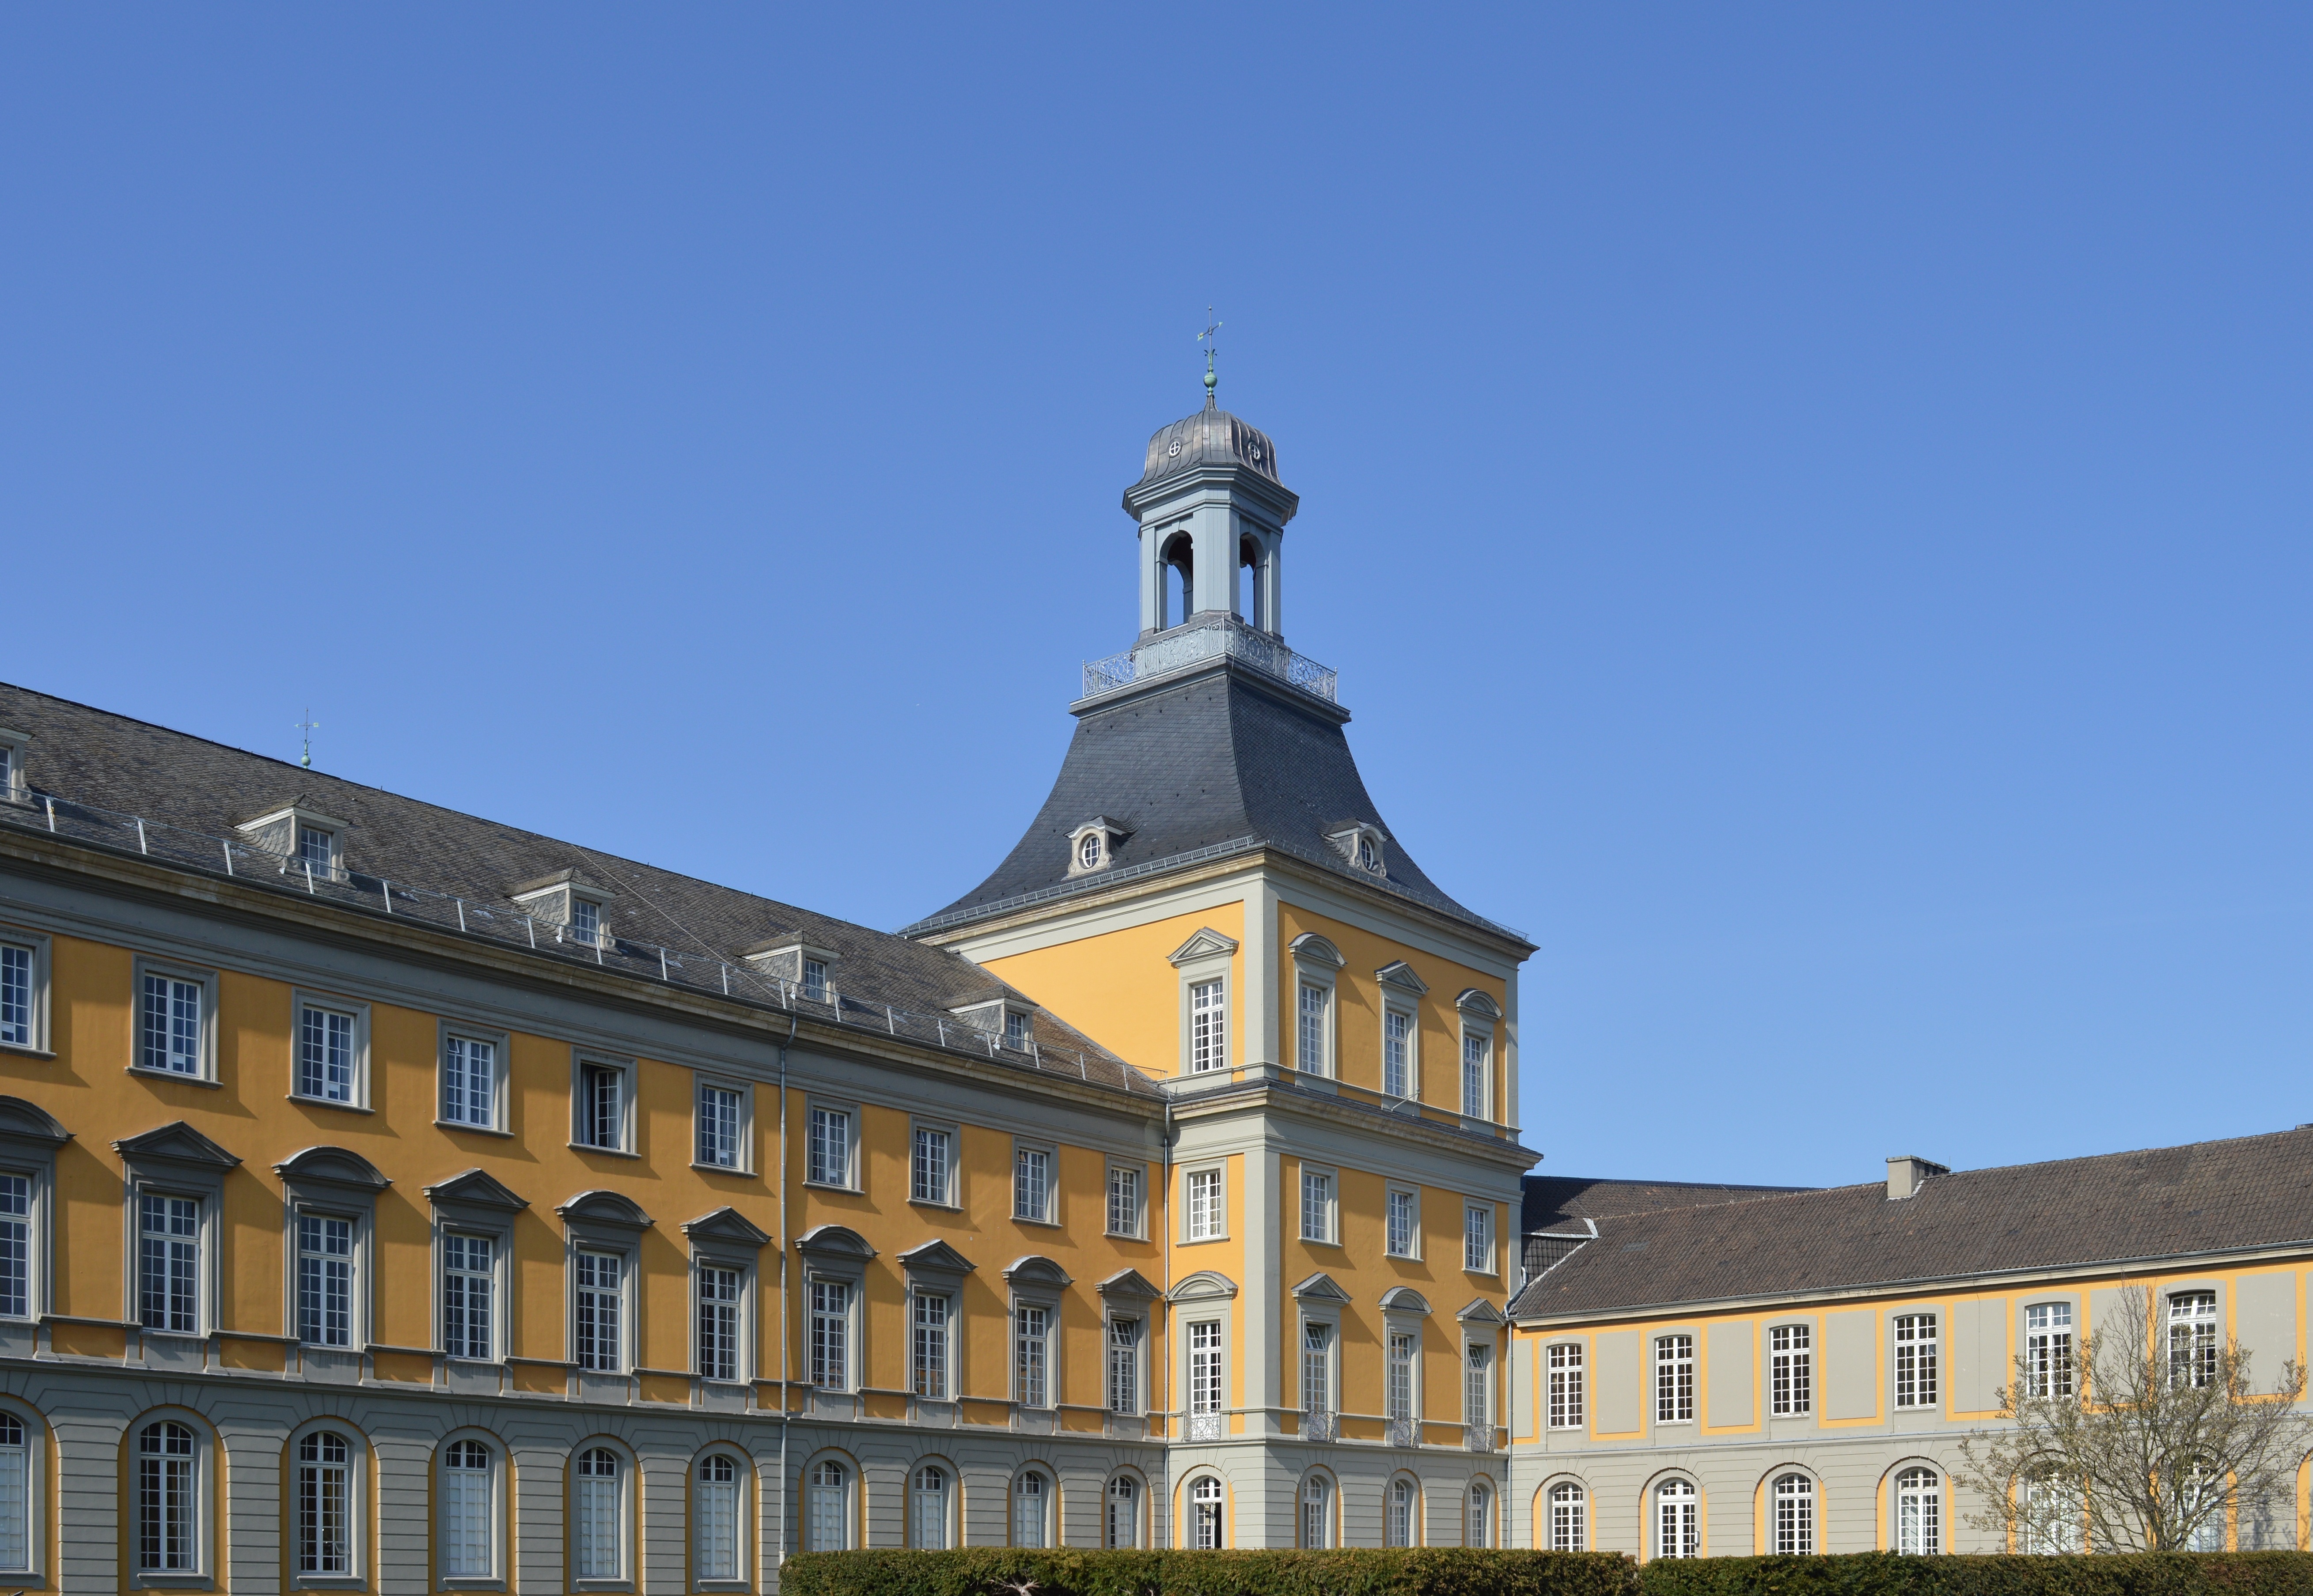
architecture, building, chateau, palace, old, landmark, facade, church, place of worship, historic building, places of interest, study, students, monastery, university, germany, learn, estate, historically, bonn